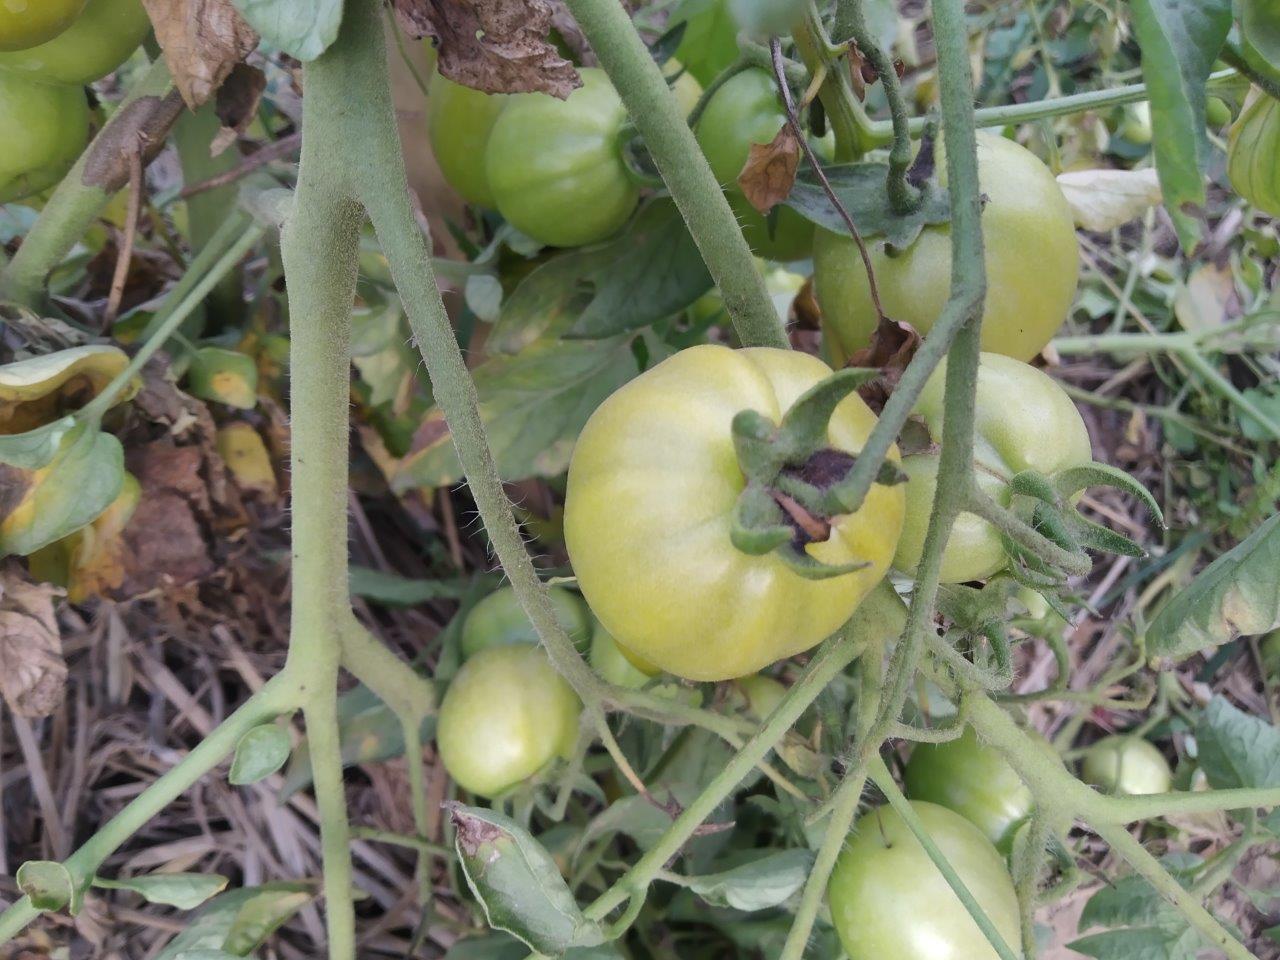
Maturity: Immature